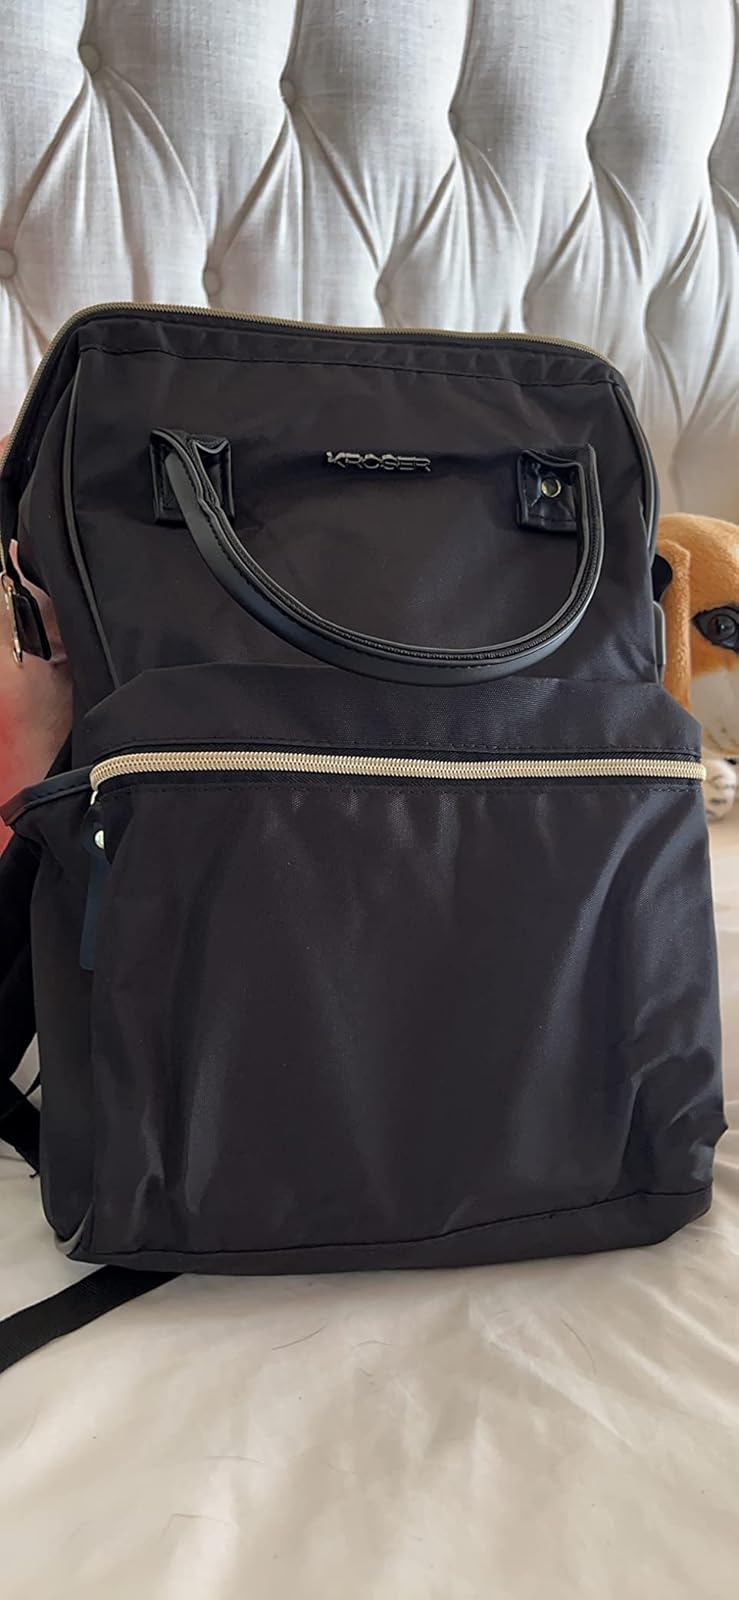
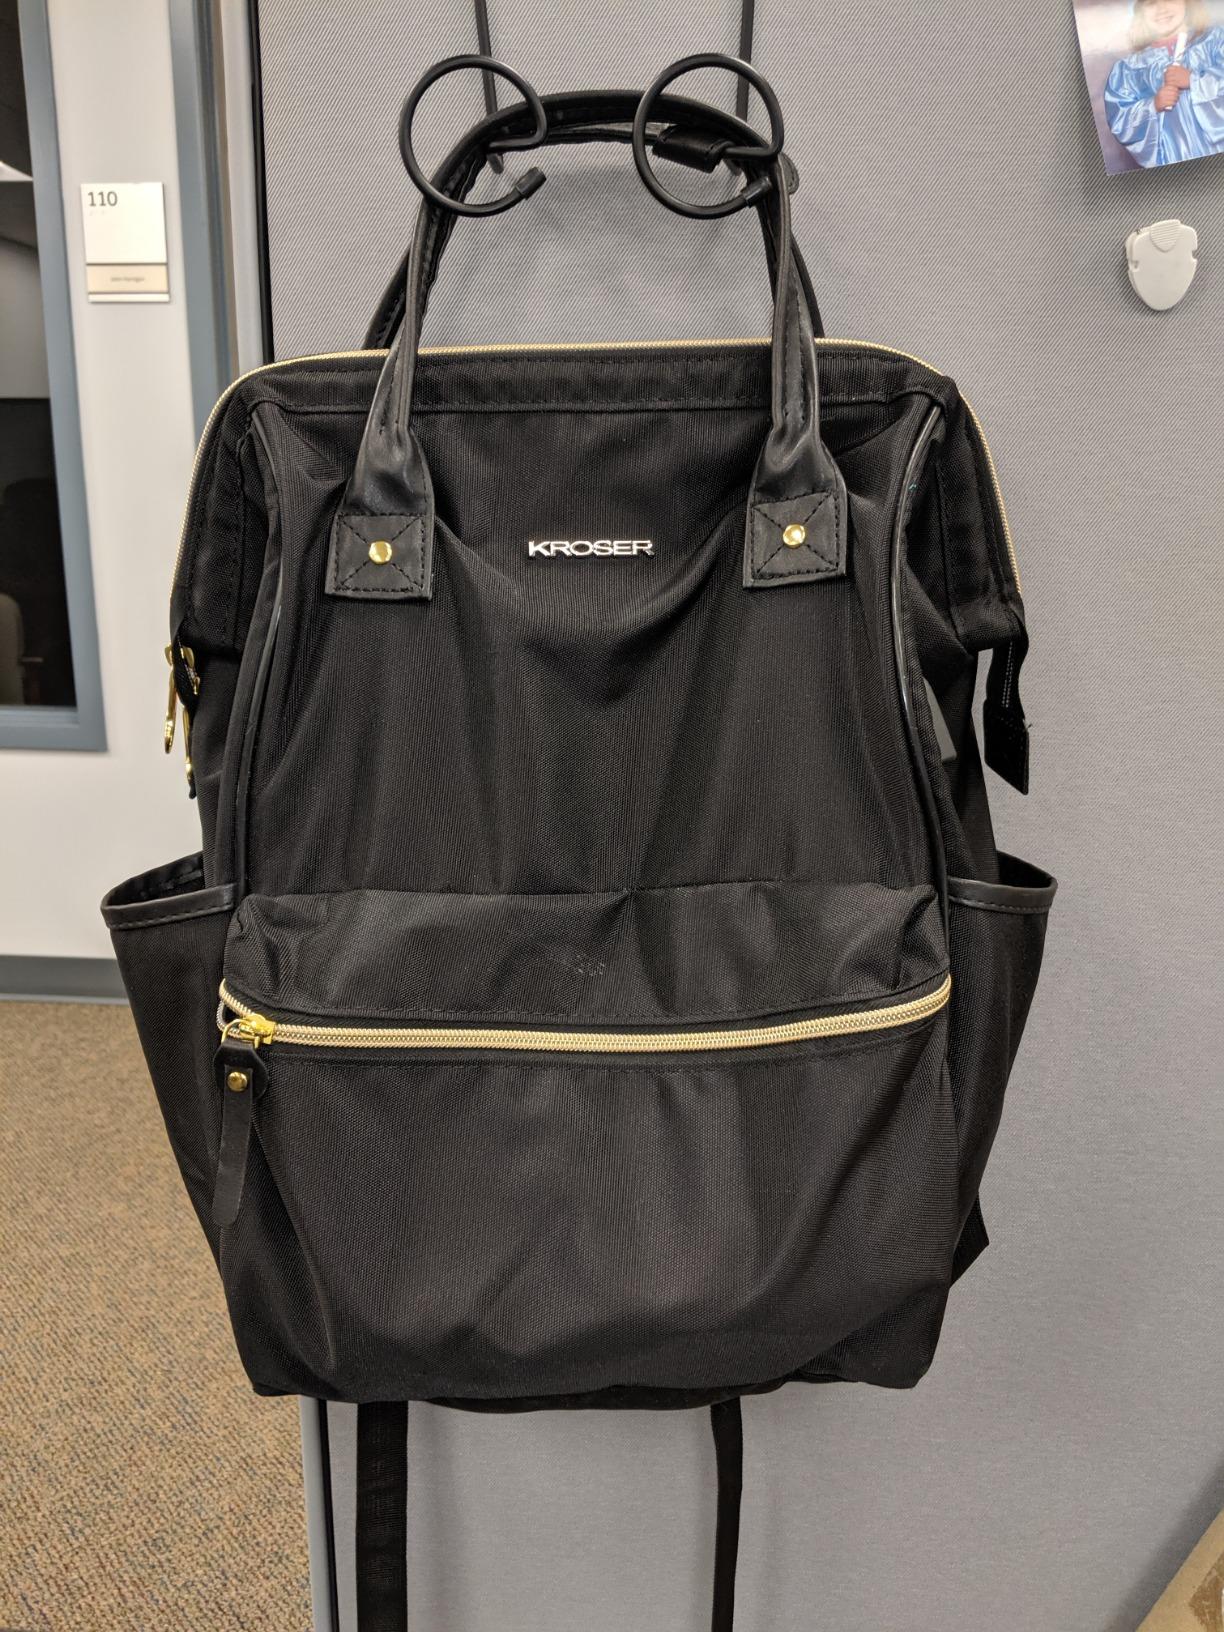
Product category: bag
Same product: yes